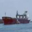
Label: ship